Aaron Martin (footballer, born 1989)

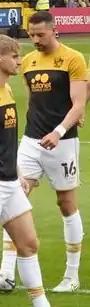
Martin warming up at Vale Park in May 2022.

Aaron Martin (born 29 September 1989) is an English former professional footballer who played as a centre-back.